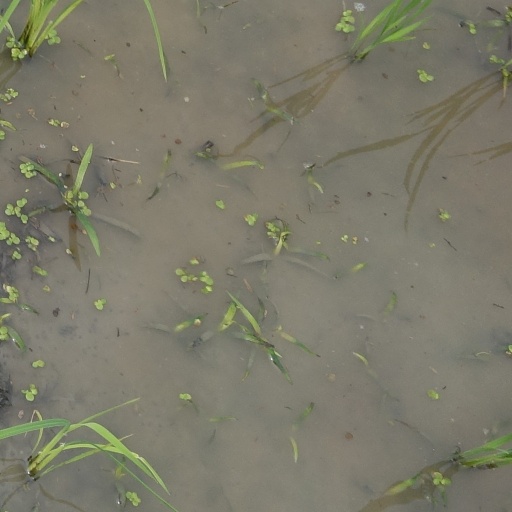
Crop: rice